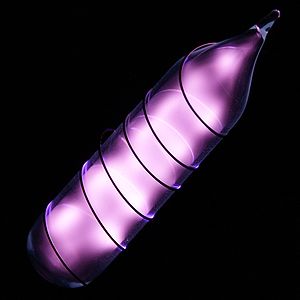
Helium
Helium er det 2. grundstof i det periodiske system, og har det kemiske symbol He. Under normale tryk- og temperaturforhold optræder denne ædelgas som en farveløs, lugt- og smagsfri, enatomig, inaktiv og ugiftig gasart. Heliums koge- og smeltepunkter er de laveste blandt grundstofferne, og kun under ekstreme betingelser kan stoffet optræde som andet end en gas.